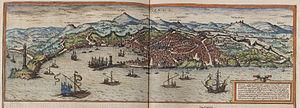
Gênes est une ville italienne, située sur la mer de Ligurie, précisément sur les rives du golfe de Gênes, capitale de la Ligurie. Il s'agit de l'un des principaux ports italiens et de l'un des plus grands ports de la mer Méditerranée. En 2017, elle compte 580 112 habitants et 846 363 au sein de son agglomération. Sa zone urbaine compte environ 1 540 000 habitants.